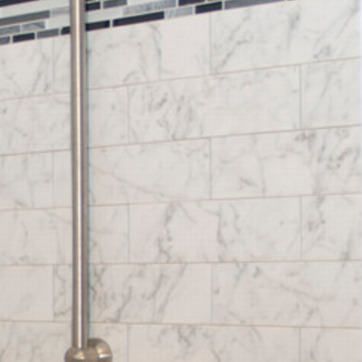
Material: tile